Milan Michálek

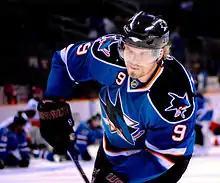
Michálek during his time with the Sharks.

Michálek scored a goal in his first NHL game before suffering a serious knee injury the next game, on 11 October 2003, tearing his right ACL. After knee surgery, Michálek played in the American Hockey League (AHL) before injuring his knee again on 22 January. During the 2004–05 NHL lockout, Michálek did not play anywhere, spending the time rehabilitating his knee.